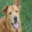
Label: dog